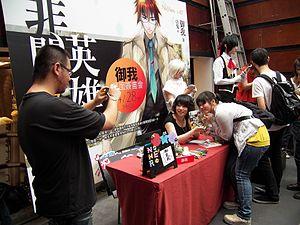
Yu Wo, née Chén Wénxuān, est une auteure de light novels de Taiwan, principalement connue pour la création de 1/2 Prince.